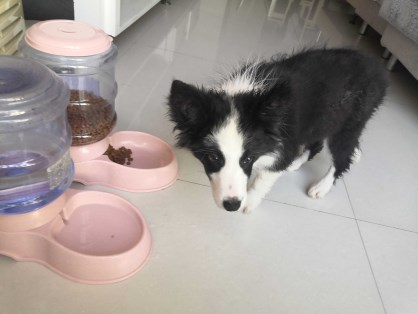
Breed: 2594-n000109-Border_collie